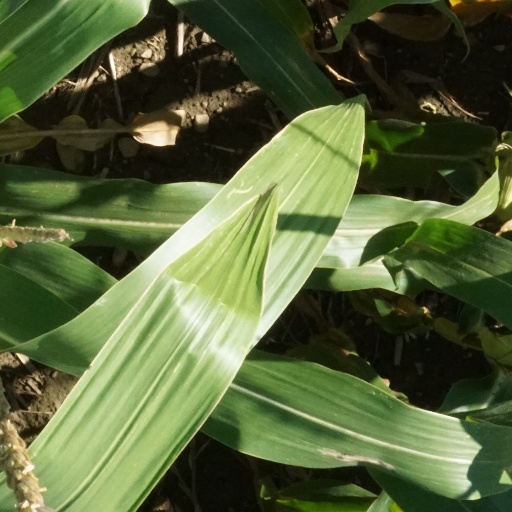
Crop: maize; corn